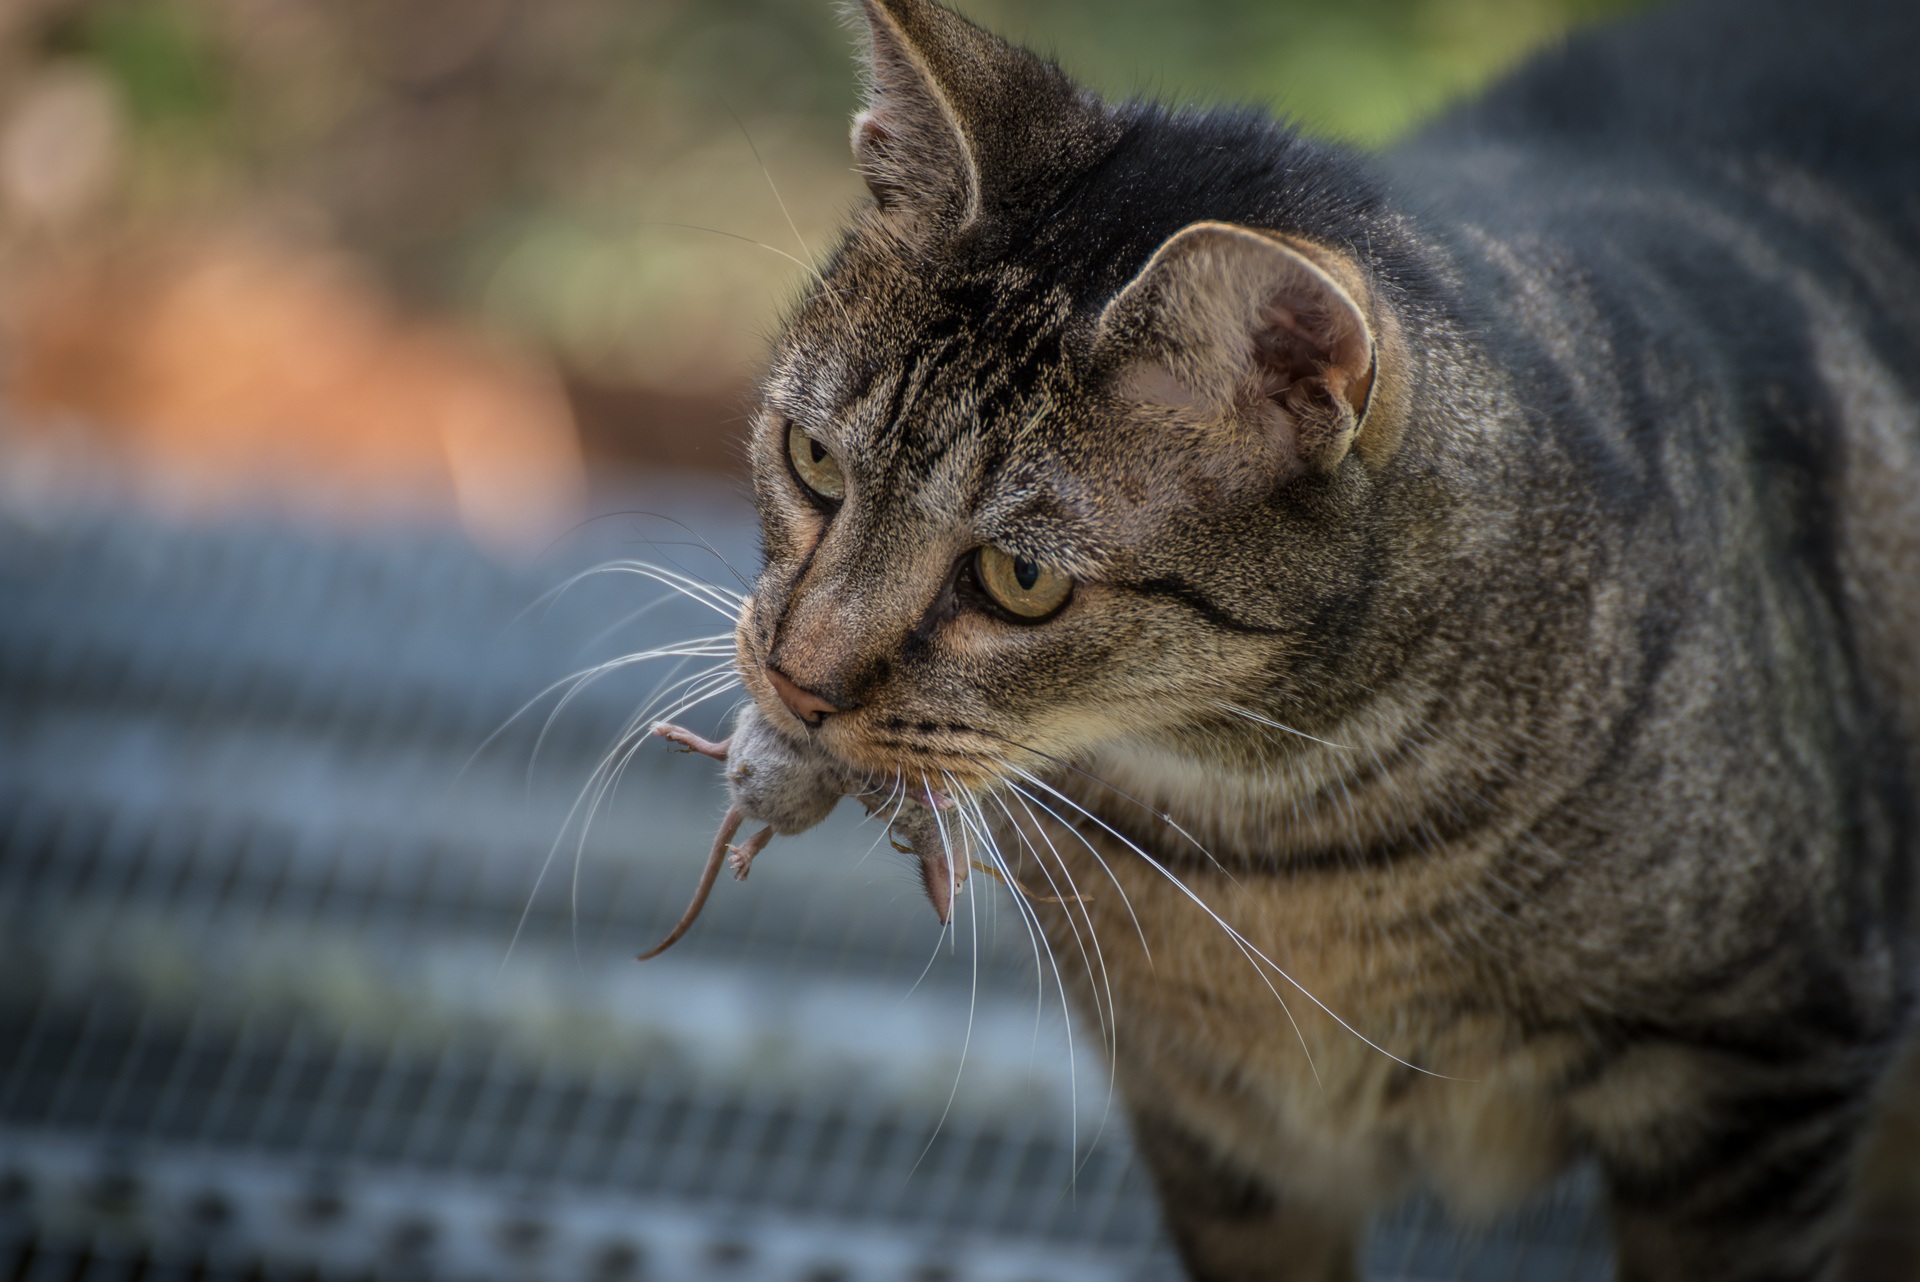
mouse, animal, cat, mammal, predator, fauna, start, close up, whiskers, vertebrate, hunting, domestic cat, prey, tabby cat, european shorthair, wild cat, small to medium sized cats, cat like mammal, domestic short haired cat, pixie bob, rusty spotted cat, toyger, pinch